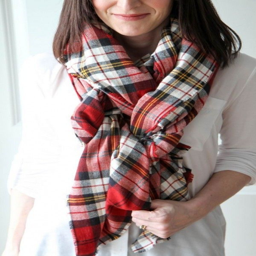
if you have too much fabric left over after looping it around your neck like you would a normal sized scarf , just tie the ends like so .